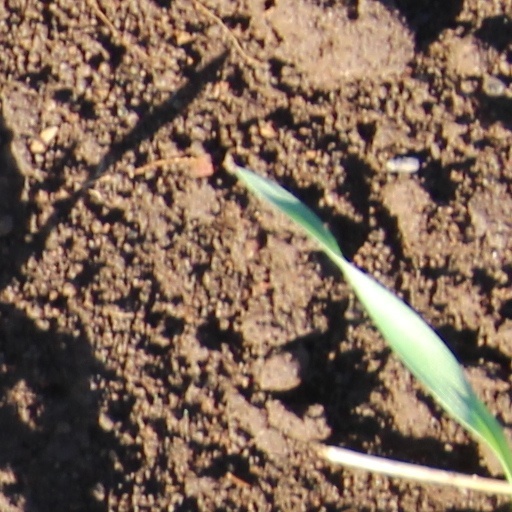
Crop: wheat